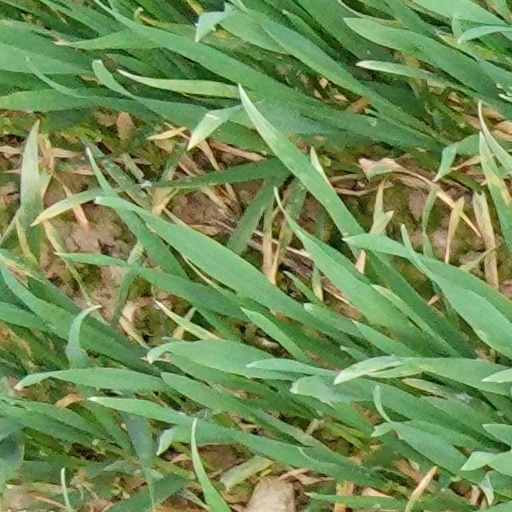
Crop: wheat